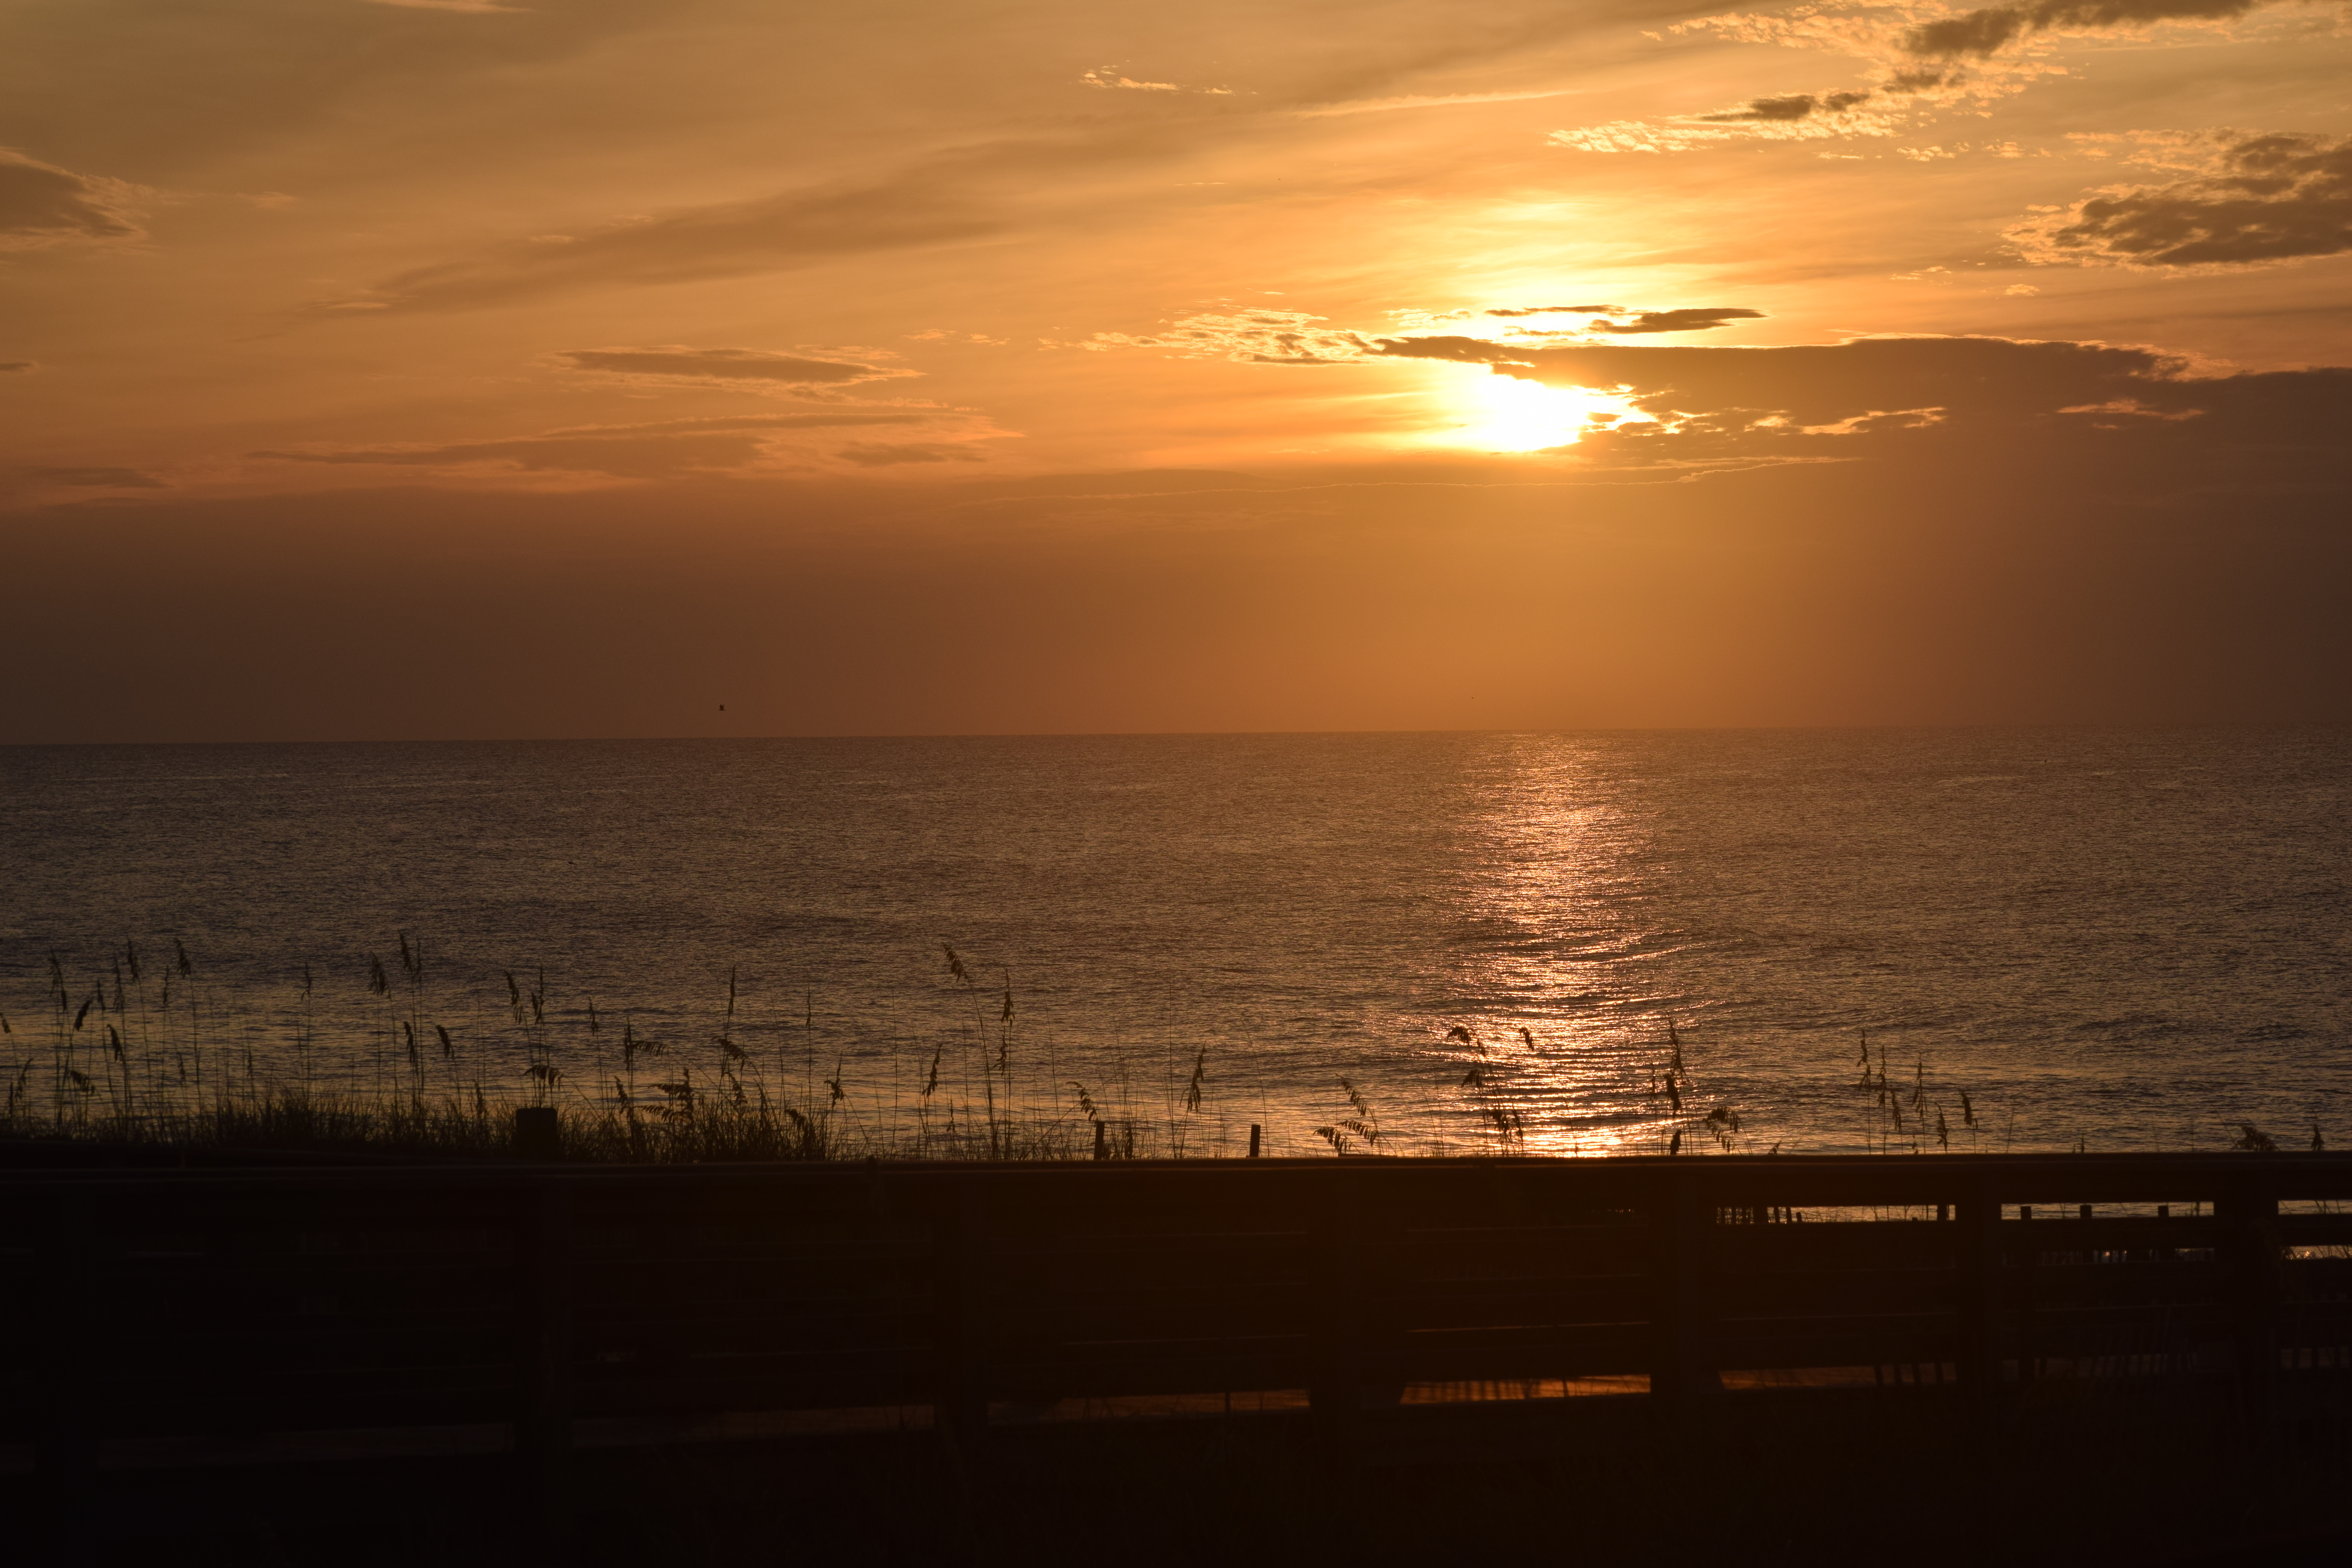
sunset, beach, sunrise, water, cloud, sky, water resources, atmosphere, ecoregion, afterglow, natural environment, amber, dusk, orange, body of water, red sky at morning, sunlight, astronomical object, coastal and oceanic landforms, atmospheric phenomenon, natural landscape, sun, horizon, landscape, heat, cumulus, waterway, shore, wind wave, calm, dawn, electricity, coast, reflection, evening, sound, ocean, wave, backlighting, tropics, lake, city, bay, vacation, tree, sea